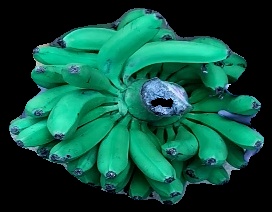
Variety: pachbale
Grade: grade1